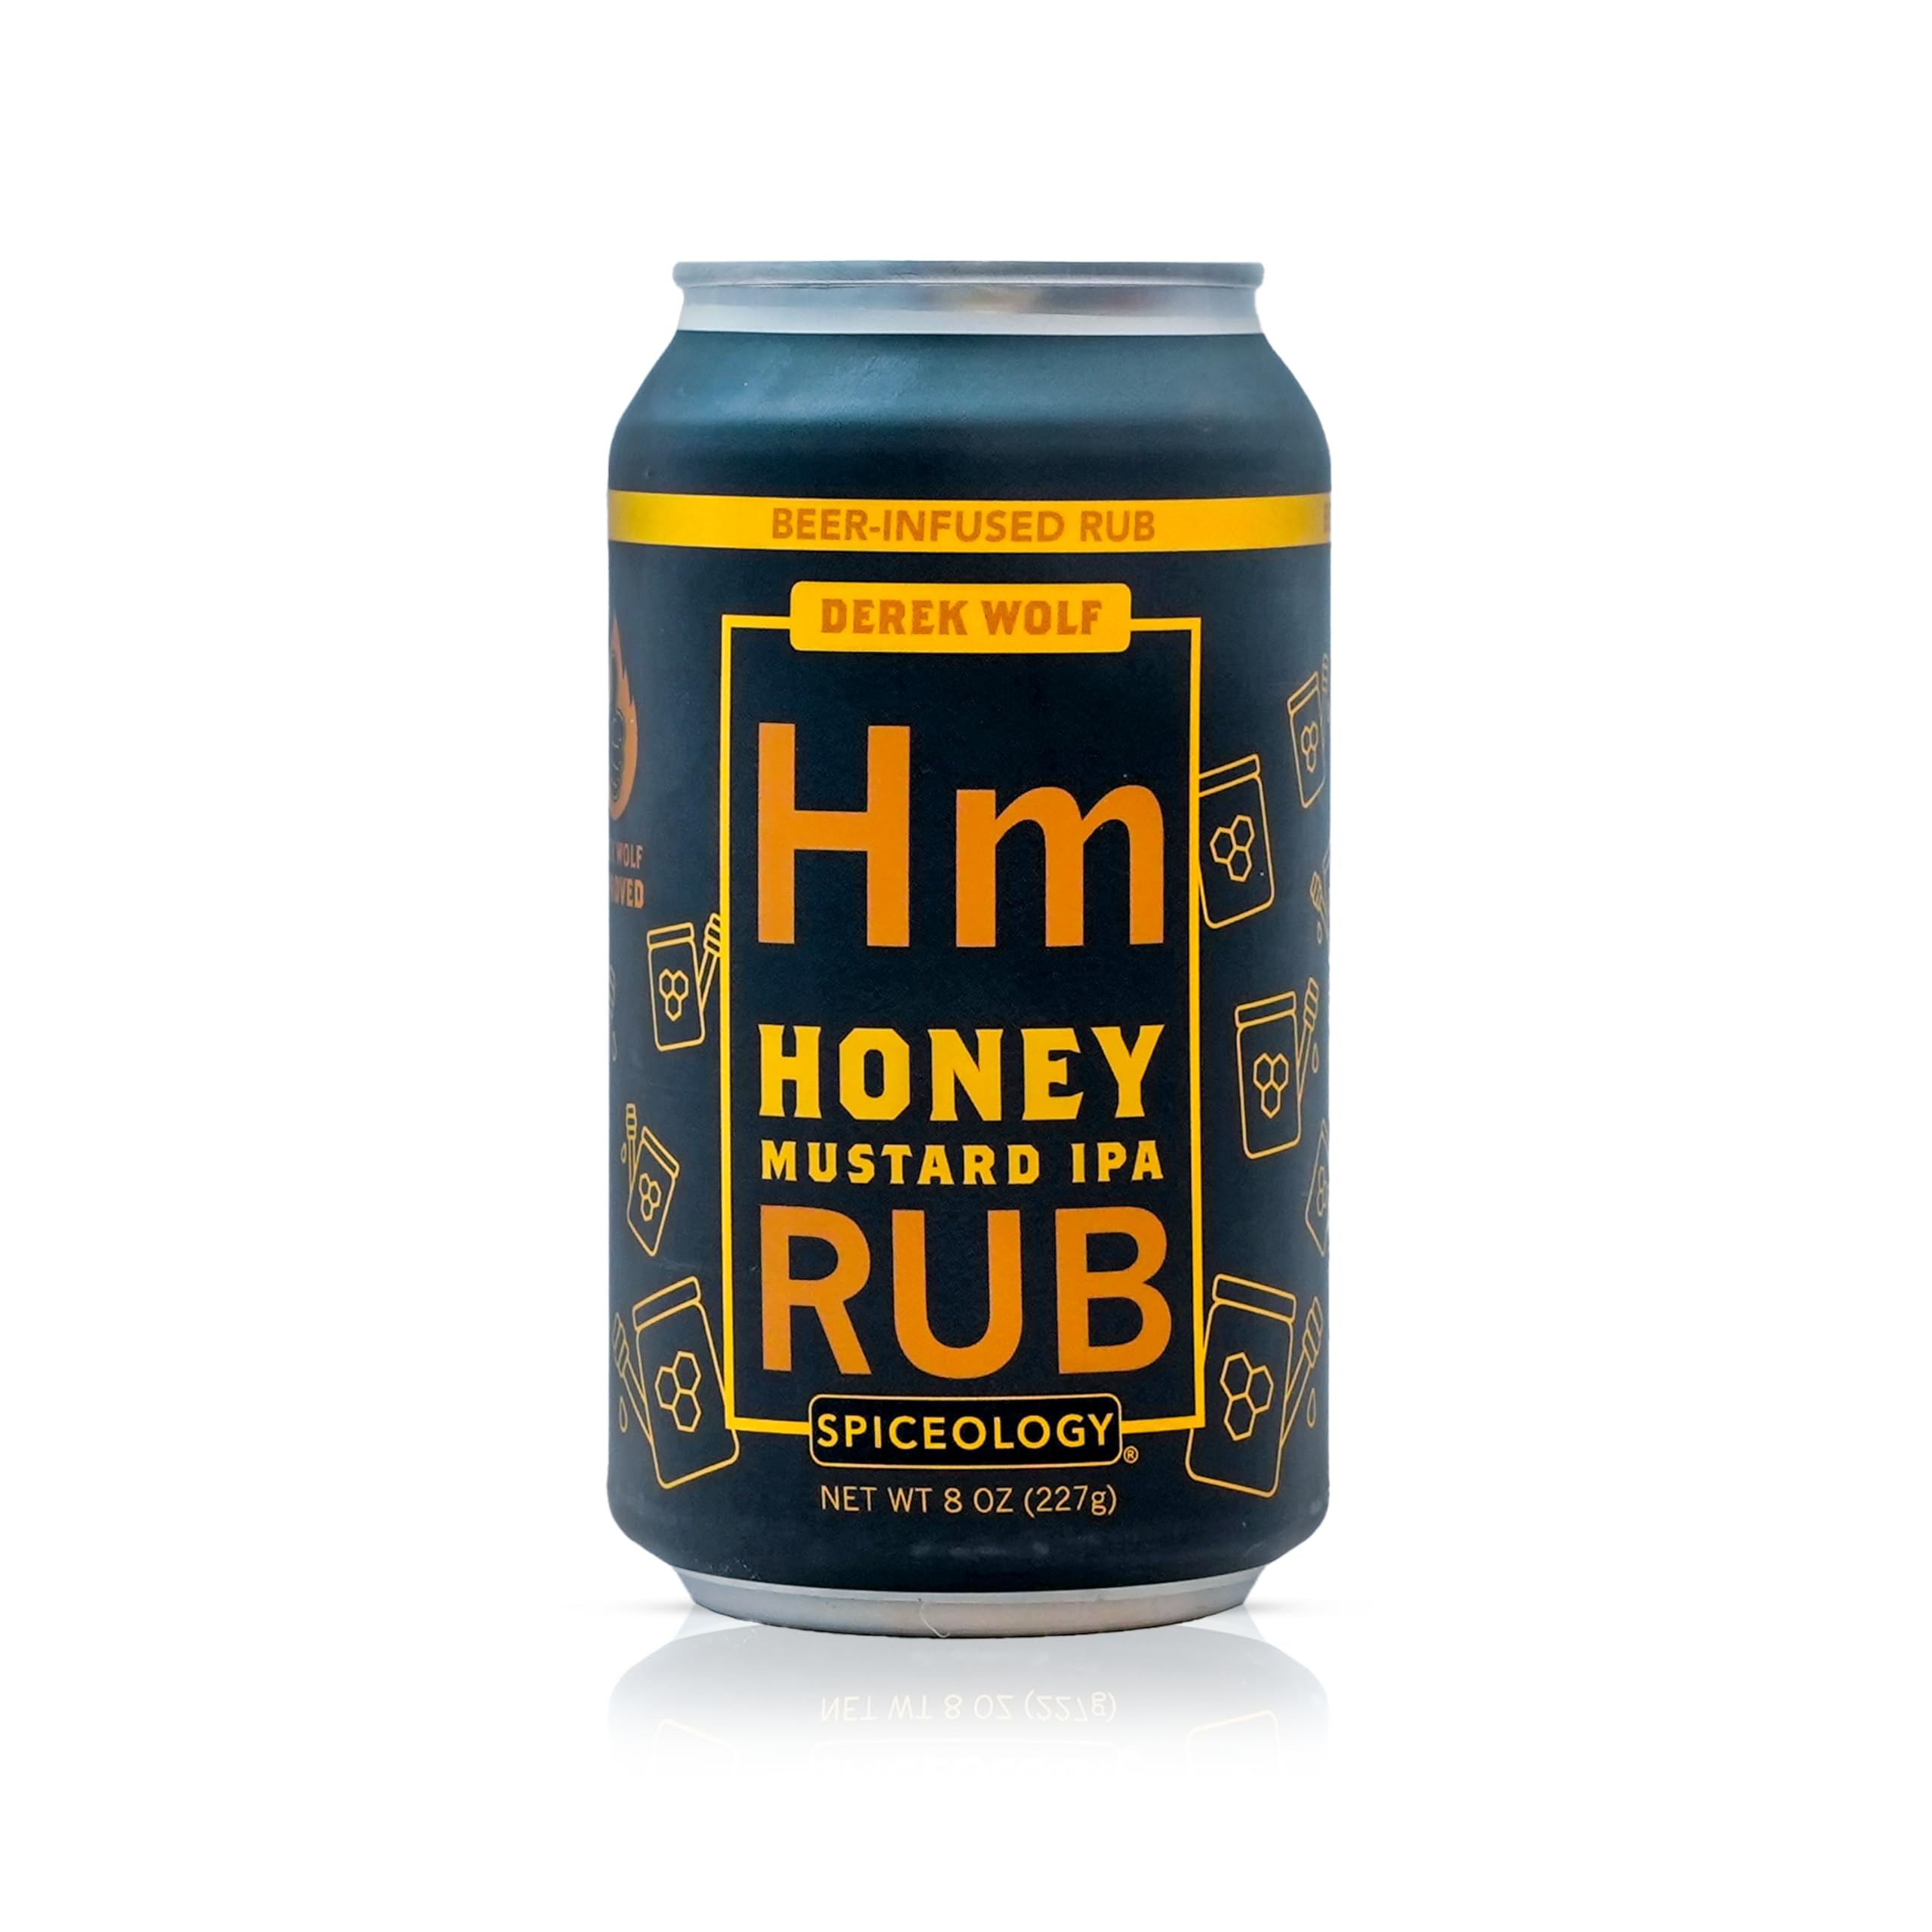
Item Name: Spiceology & Derek Wolf - Honey Mustard IPA - Beer-Infused Barbecue Rubs, Spices and Seasonings - Use On: Beef, Chicken, Salmon, Shrimp, Duck, Veggies or Marinades - 8 oz Can with Resealable Lid
Bullet Point 1: This innovative beer-infused BBQ rub's key flavors of honey, mustard, and garlic pair perfectly beef, chicken, pork, and other barbecue favorites. It can also be used as the base for a delicious sauce or marinade to really take your grill game up a level.
Bullet Point 2: Try it on beef, chicken, pork, salmon, prawns, duck, game, lamb, vegetables, roasted nuts, and more.
Bullet Point 3: Created from the highest-quality ingredients that are only ground when we’re ready to pack them, we deliver the most flavorful spices to your kitchen at peak freshness.
Bullet Point 4: Exclusive spice blend recipe formulated in partnership with Spiceology’s chefs and Over the Fire Cooking’s Derek Wolf.
Bullet Point 5: The fun beer can full of a tasty spice blend is filled with liquid nitrogen, so when you crack the can, you'll hear an actual pop like a soda can. It comes with a resealable lid so you can store the remaining seasoning for later use.
Bullet Point 6: The innovative spice-filled beer can makes the perfect gift for the barbecuer or home chef in your life!
Product Description: Bitter, floral, earthy, citrusy, piney and fruity, and that’s just the IPA flavors. This complex and perfectly balanced rub, features delicious honey granules and savory, rich dried mustard, too. This sweet and savory rub packs a flavor punch. Rub or Marinade, we say both. That’s right, add this rub to an IPA to create a delicious beer marinade to tenderize meat and flavor veggies.
Value: 8.0
Unit: Ounce

Price: 24.95